Beecher's Handmade Cheese

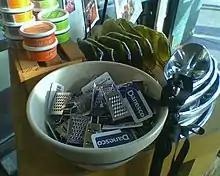
Products at Beecher's Handmade Cheese retail shop in Seattle

Beecher's features a gourmet cheese shop and café in their Pike Place Market facility. It is considered an anchor of the Pike Place Market, and has become a tourist attraction in its own right. During the day, crowds typically gather in the store, watching through windows as the cheesemakers prepare batches of cheese.